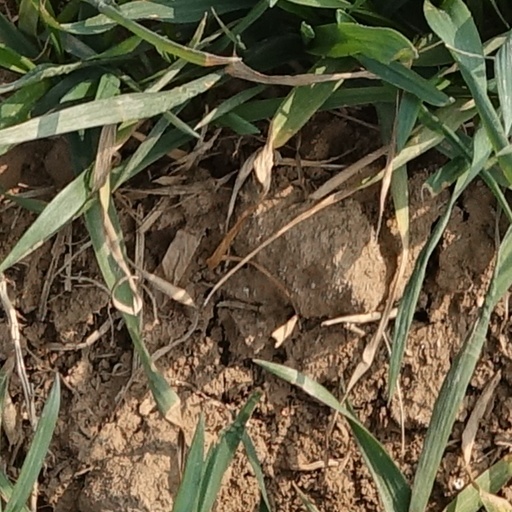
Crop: wheat